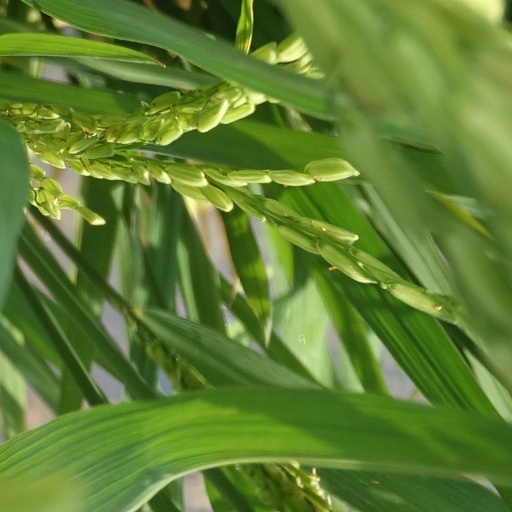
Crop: rice